Hornophone

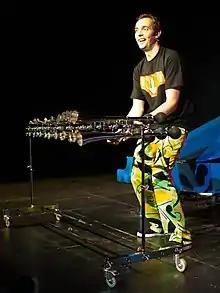
Nutty Noah playing the hornophone

The hornophone is a musical instrument composed of a number of bicycle horns clamped into a metal frame. The horns are tuned to the notes of a chromatic scale and arranged so that the bulbs form a musical keyboard, much like the bars of a xylophone or glockenspiel. The instrument is typically played standing, by squeezing the horn bulbs.